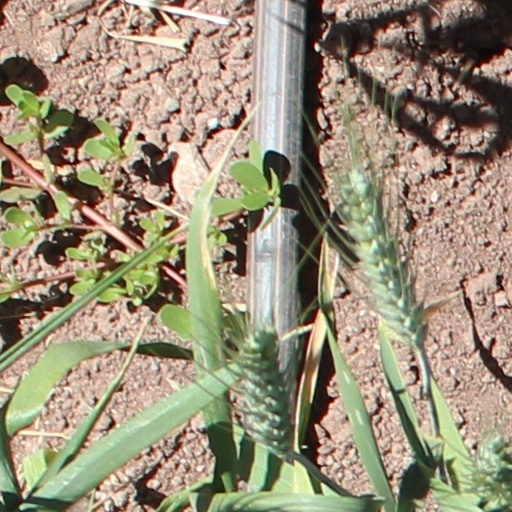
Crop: wheat